Thailand

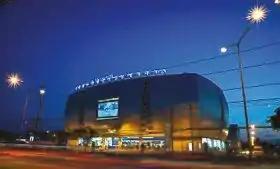
Lumpinee Boxing Stadium

The origins of Thai art were influenced by Buddhist art and by scenes from the Indian epics. Traditional Thai sculpture almost exclusively depicts images of the Buddha, being very similar with the other styles from Southeast Asia. Traditional Thai paintings usually consist of book illustrations, and painted ornamentation of buildings such as palaces and temples.